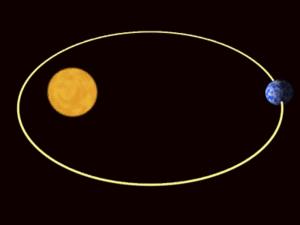
Keplers love
En planets bane jf. Keplers 1. lov. Planetens omløbsbane er elliptisk, og Solen sidder i det ene af to brændpunkter.[1]
Keplers love er tre love fremsat af den tyske astronom Johannes Kepler. De er hovedsagelig baseret på Tycho Brahes omfattende og nøjagtige observationer af planeterne i Solsystemet og beskriver, hvordan planeterne bevæger sig i deres baner omkring Solen. De tre love lyder: